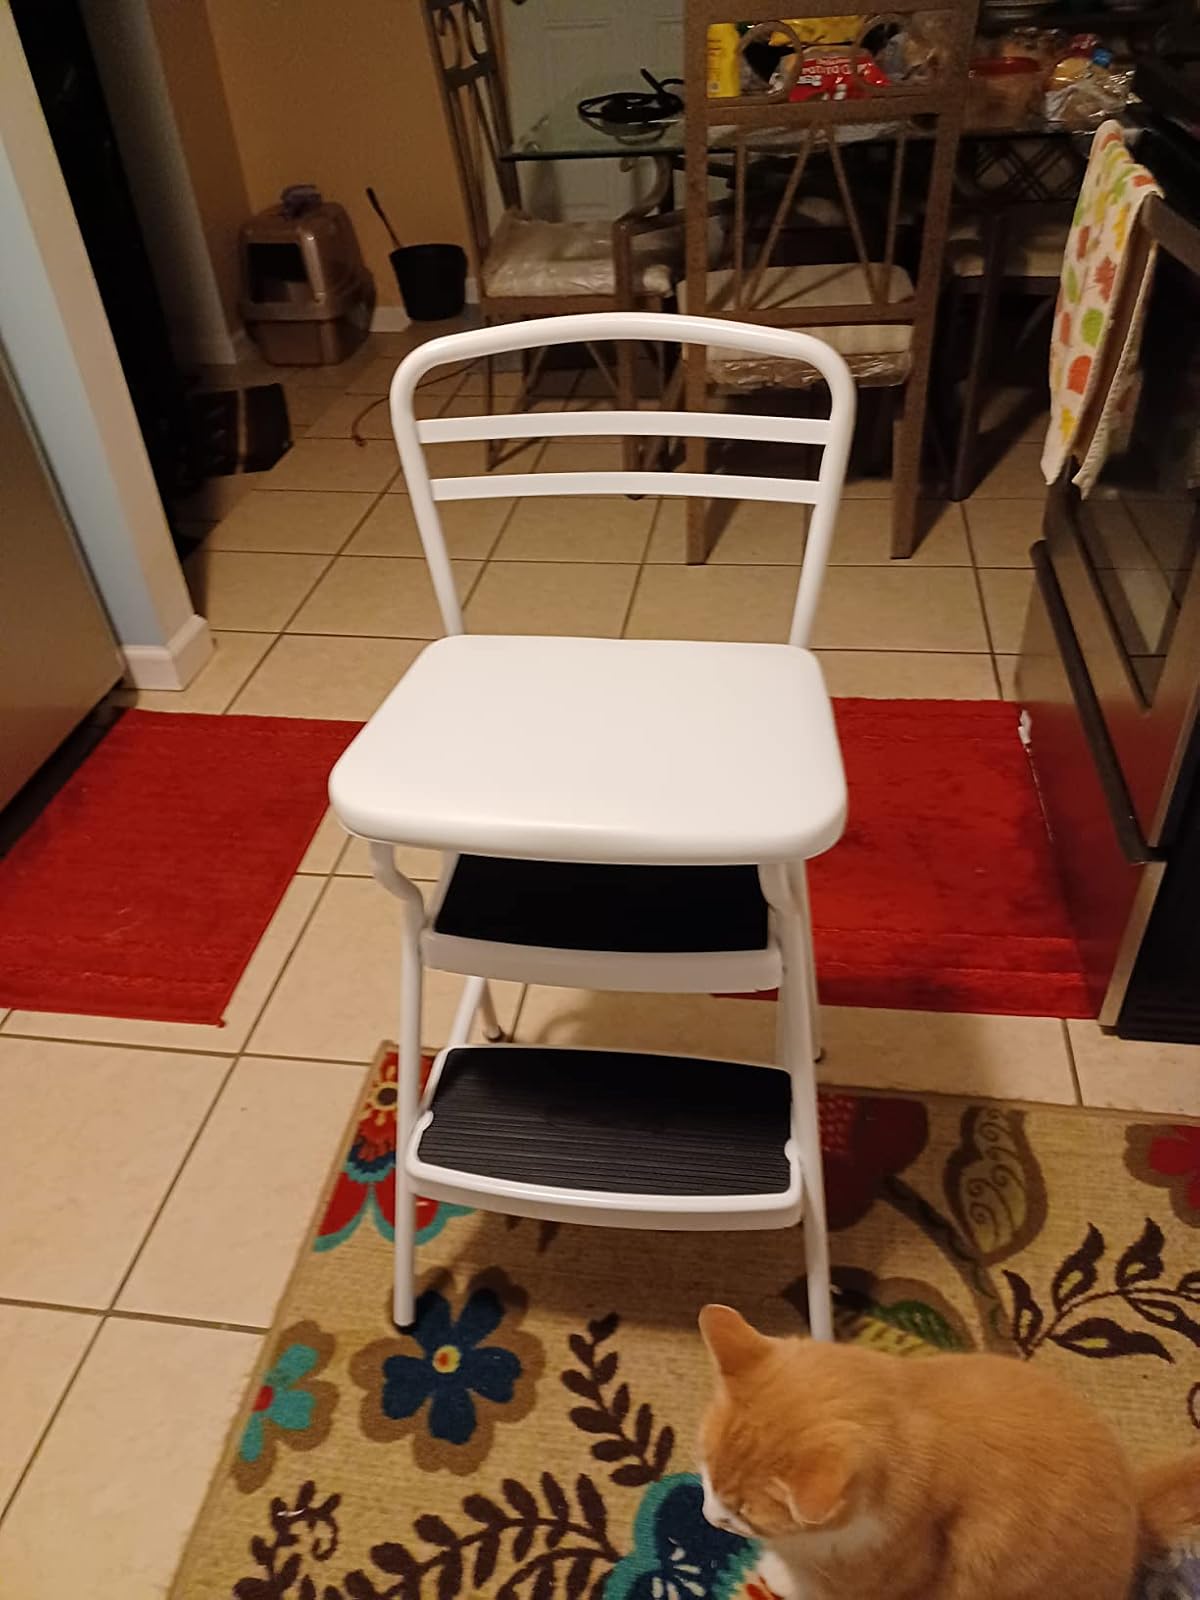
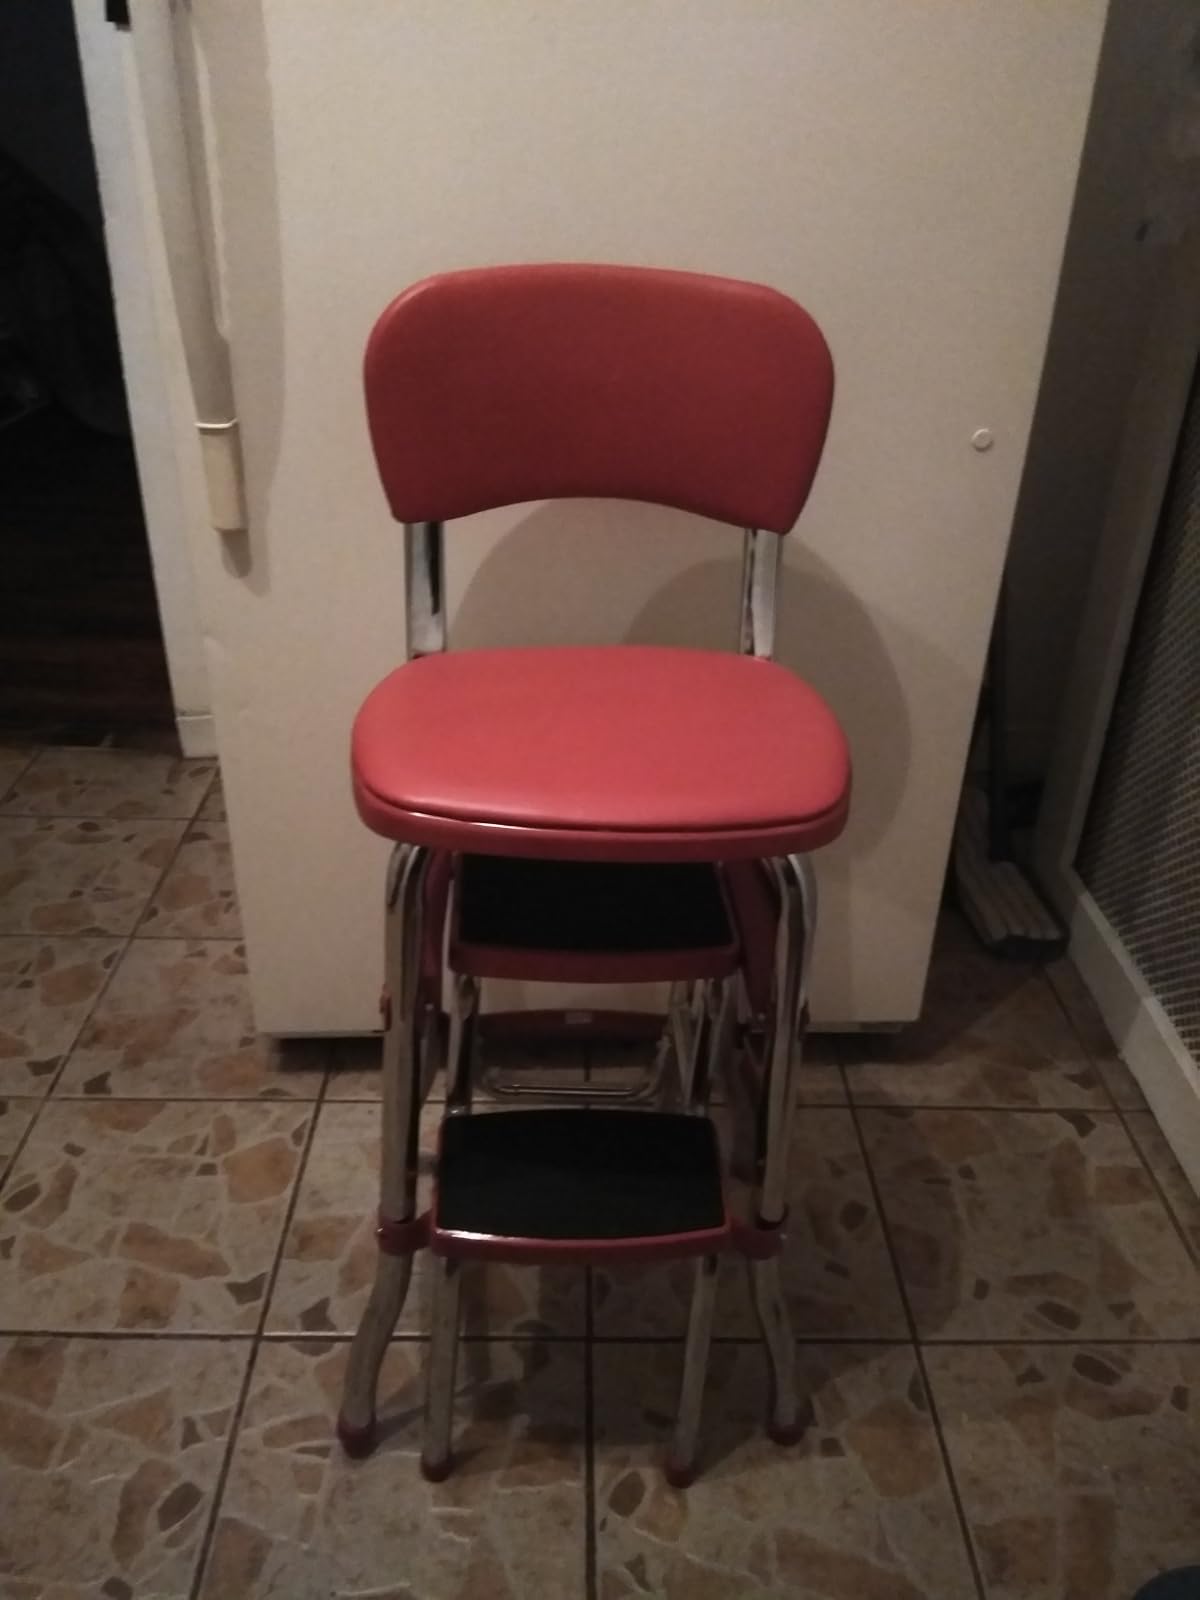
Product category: items_chair
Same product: no